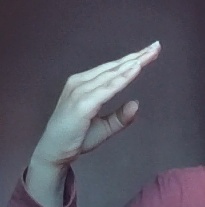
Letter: jeem